Imperialism

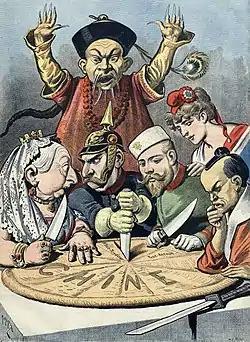
A French political cartoon depicting a shocked mandarin in Manchu robe in the back, with Queen Victoria (British Empire), Wilhelm II (German Empire), Nicholas II (Russian Empire), Marianne (French Third Republic), and a samurai (Empire of Japan) stabbing into a king cake with ("China" in French) written on it. A portrayal of New Imperialism and its effects on China.

Imperial control, territorial and cultural, is justified through discourses about the imperialists' understanding of different spaces. Conceptually, imagined geographies explain the limitations of the imperialist understanding of the societies of the different spaces inhabited by the non–European Other.